Oro-Medonte

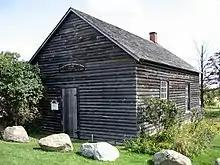
Oro African Methodist Episcopal Church National Historic Site

In 1819, a landmark decision was made in Fort York (now Toronto) to grant land to Black militiamen of Captain Runchey's Company of Coloured Men on an equal basis as it would be granted to Whites. The land designated for Black settlement was in Oro Township. Within a few years all Blacks of any origin could acquire land in Oro Township on an equal basis as any other settler.